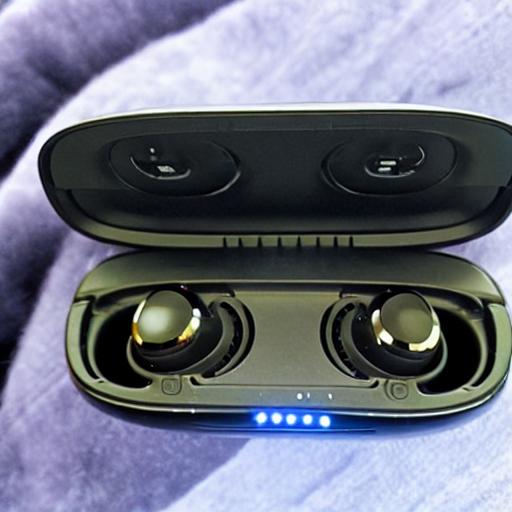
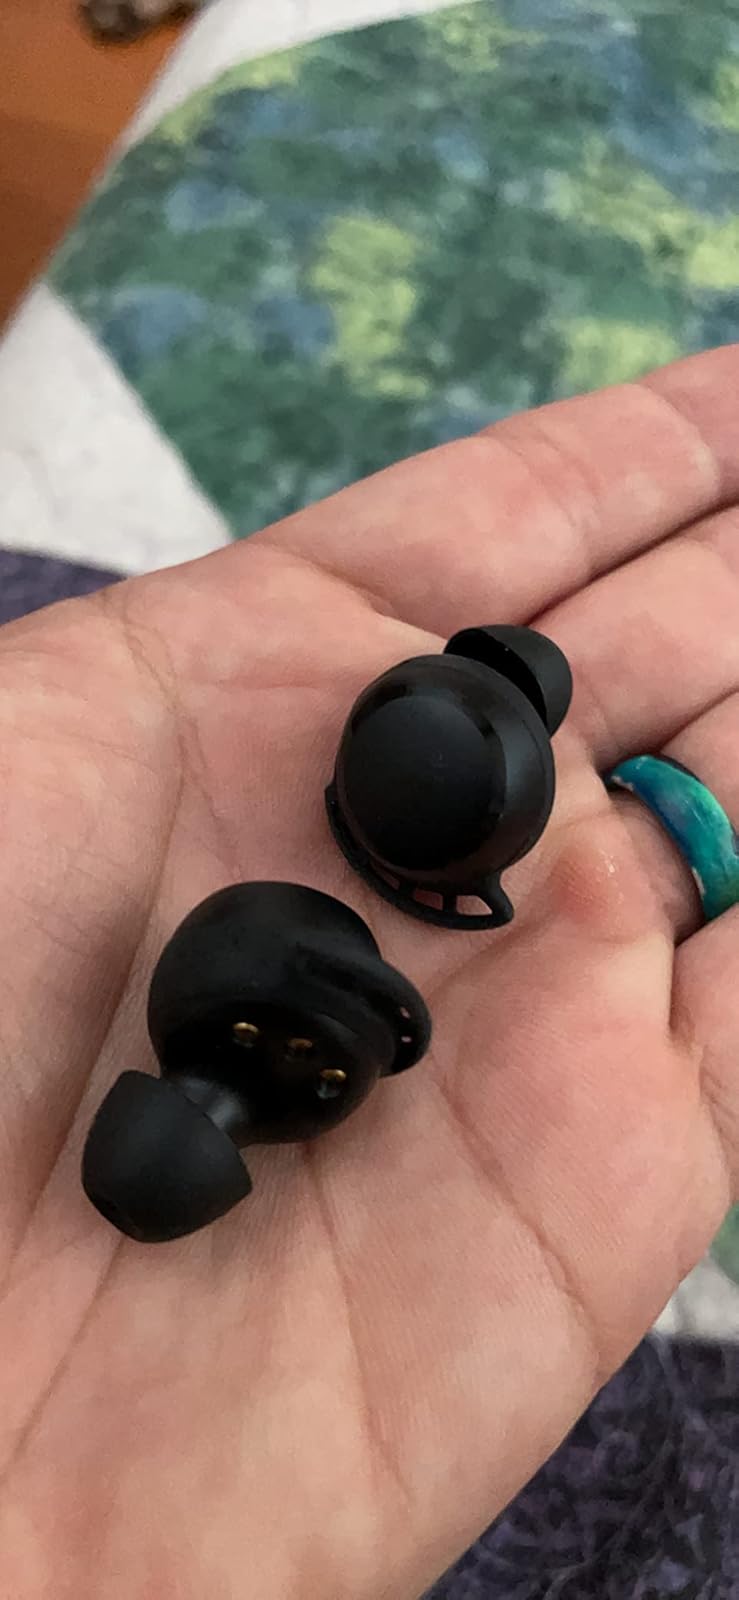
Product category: earbuds
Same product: no